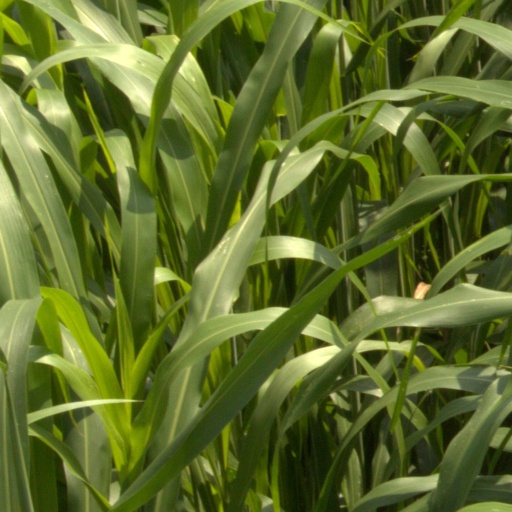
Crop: sorghum